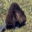
Label: beaver